Film Festival Cologne

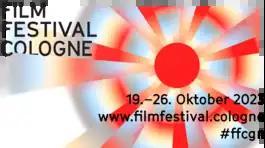

The Film Festival Cologne (formerly called the Cologne Conference from 1991 to 2016) is an international Film and Television Festival that takes place annually in Cologne, Germany. With about 30.000 visitors, the Film Festival Cologne is considered the best attended festival of its kind worldwide. Screenings of independent films as well as debates on media politics and media aesthetic complement the event. The 35th edition of the festival will be held in 2025 from October 9 to 16.